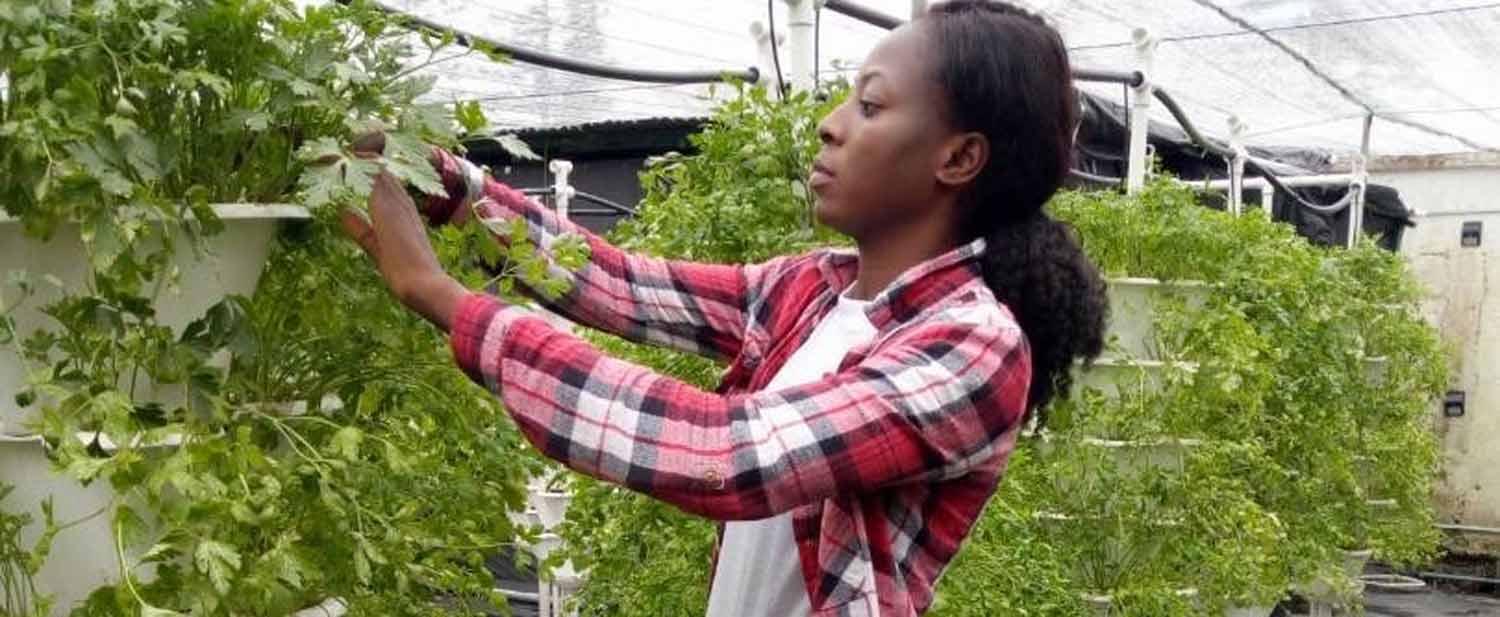
Mwanamke akichunguza mmea kwa uangalifu akiwa amevaa shati la miraba mekundu na meupe. Anaguza majani ya mmea  uliokua kwenye mfumo wa kiima cha wima. Labda kwenye mjengo wa kuhifadhi mimea au bustani la kisasa. Mimea mingi ya kijani kibichi imepangwa vizuri katika ngazi nyingi ya mimea inayokuua.